Isner–Mahut match at the 2010 Wimbledon Championships

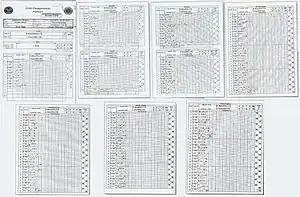
Copy of the seven-page score card of the Isner–Mahut match

The match started on the tournament's second day, 22 June. As in all men's Grand Slam matches, the match was played as best of five sets. In the first four sets of a match, a tiebreaker is used to decide a tied set; however, as of 2010, this did not apply in the fifth set except at the US Open. Thus, in the event of a tie in the fifth set, the players would continue to play the set until one of them led by two games.